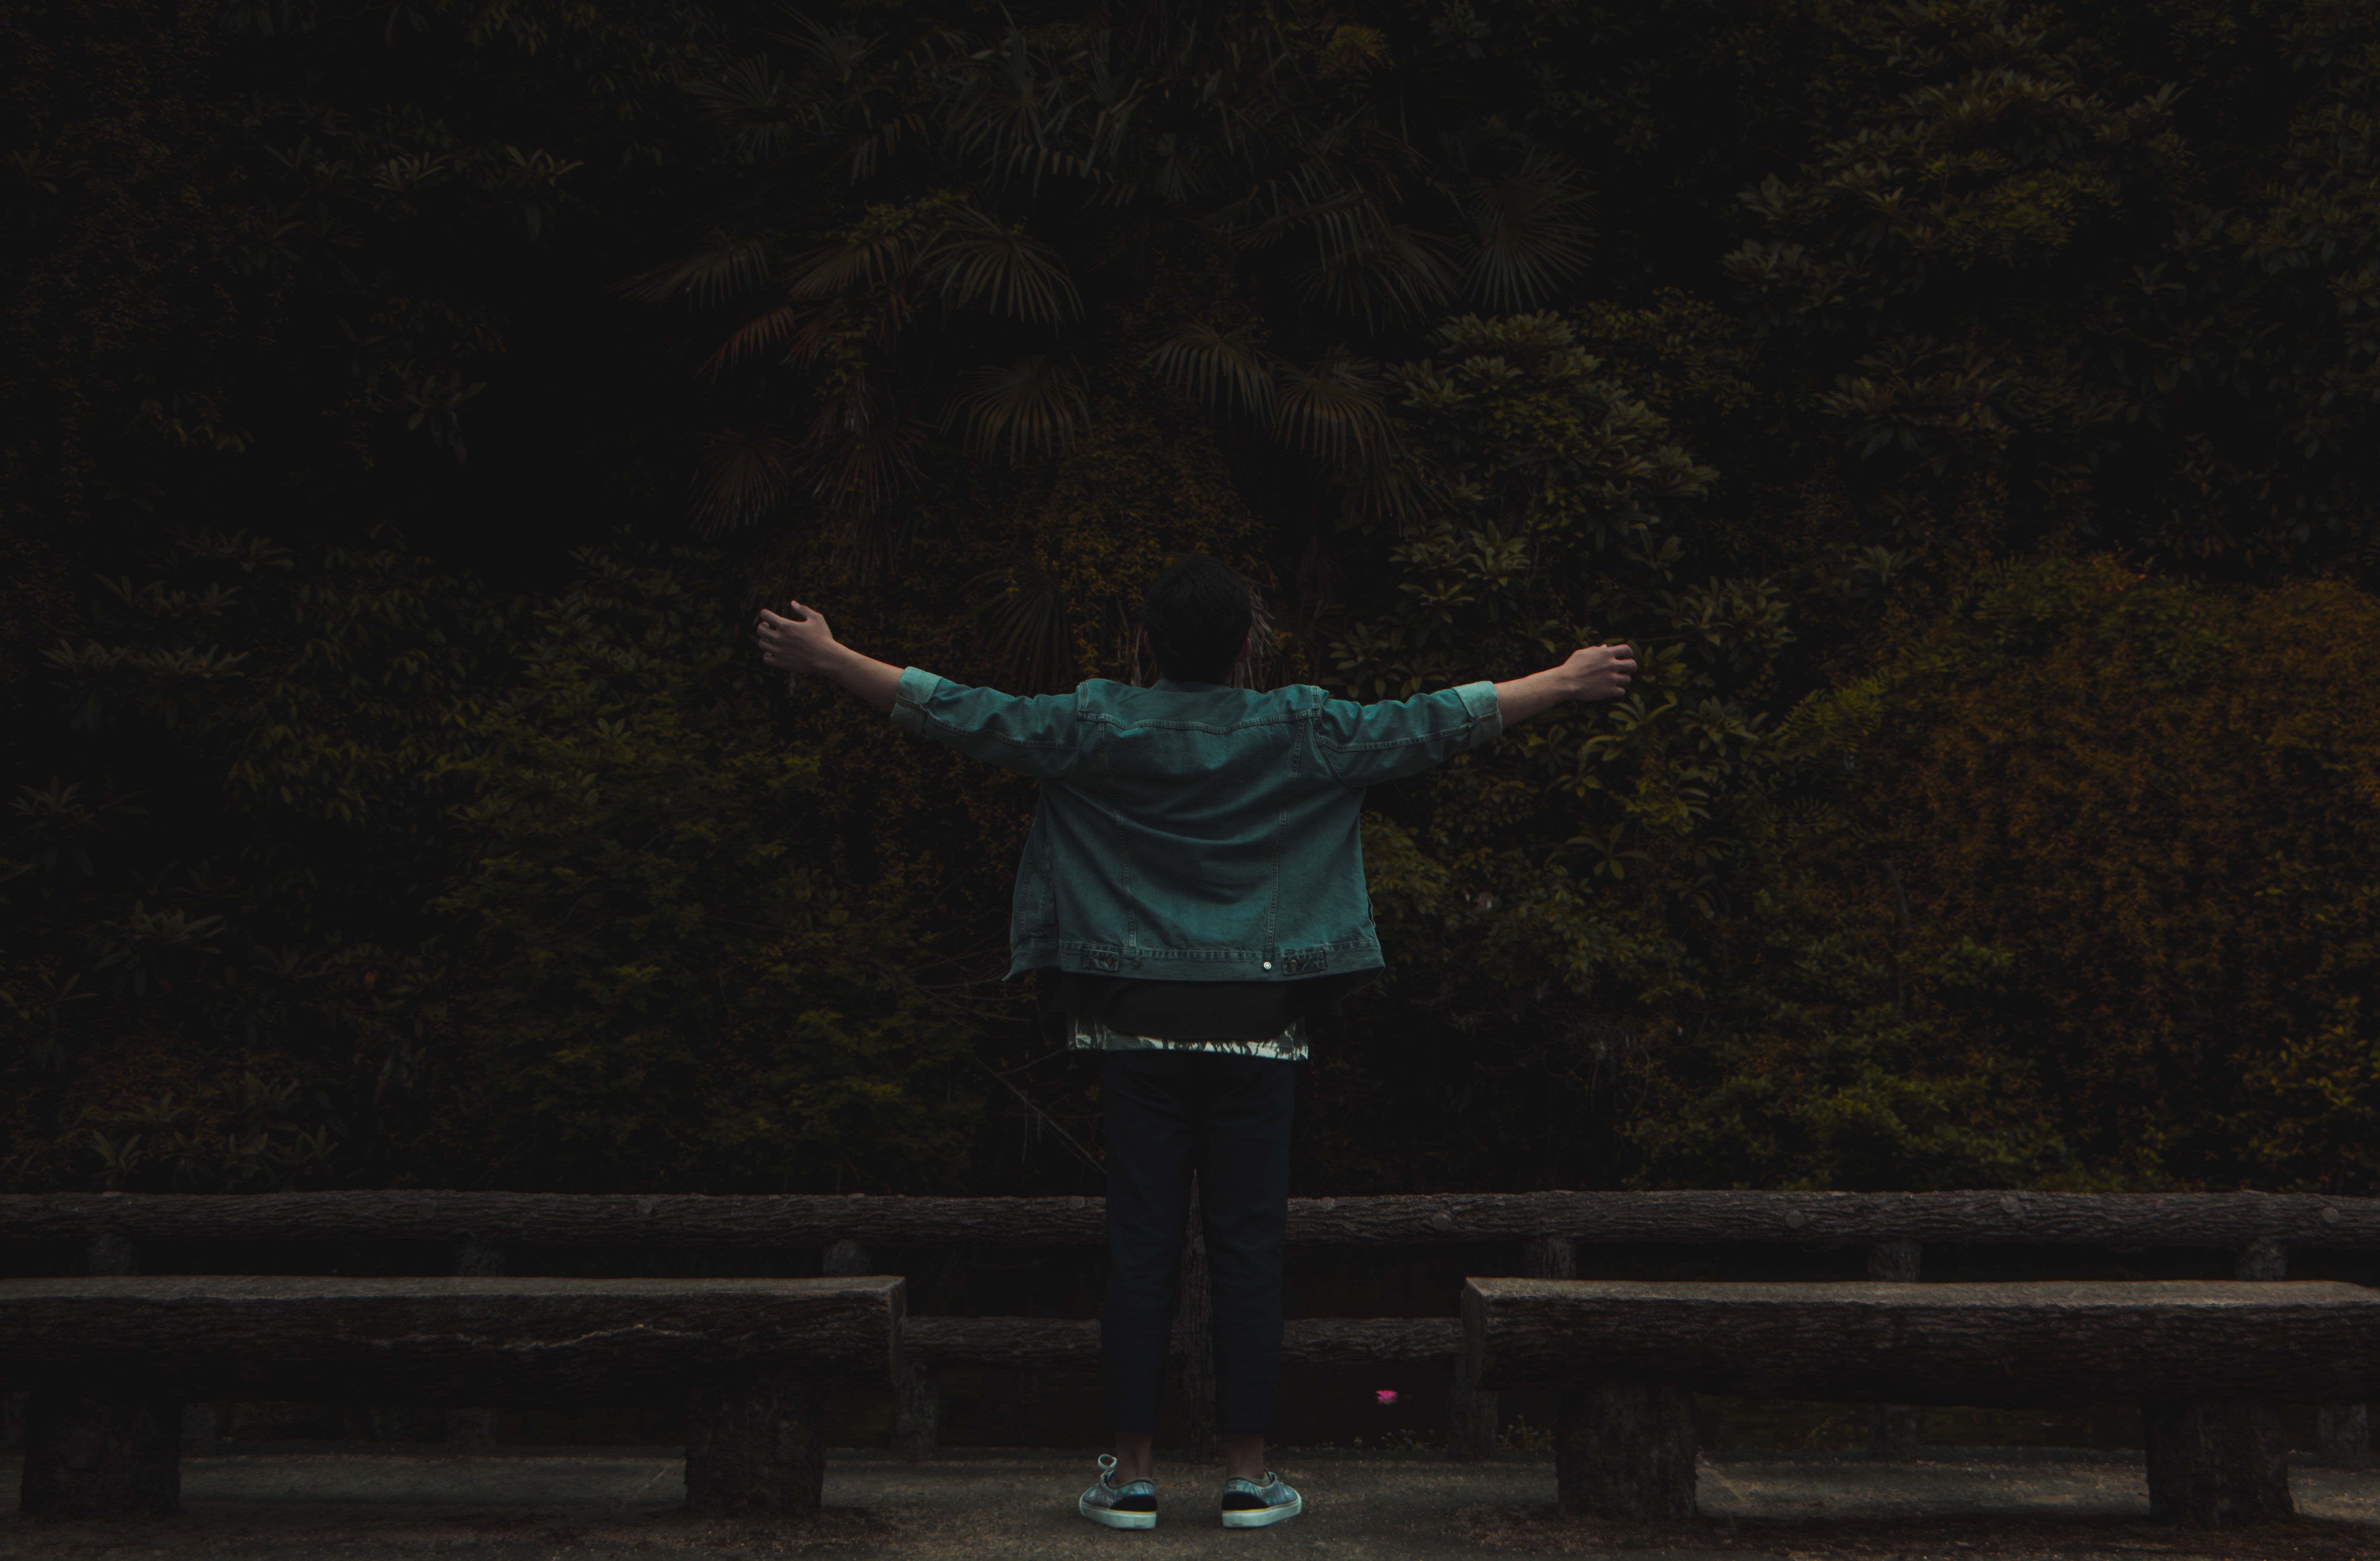
green, darkness, standing, night, flash photography